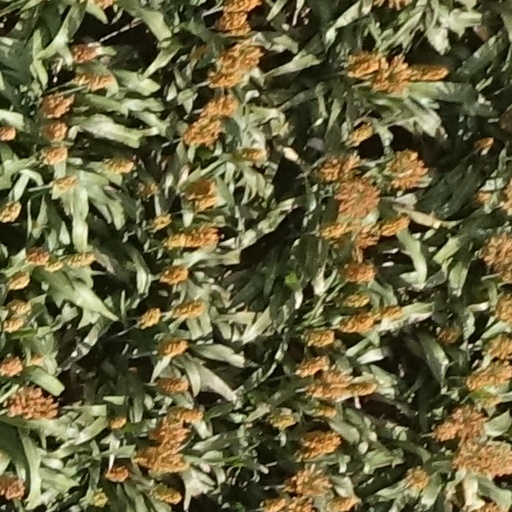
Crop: sorghum